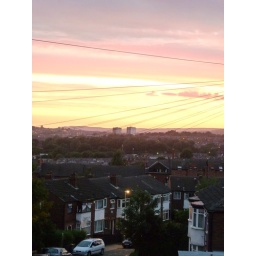
The view from my new bedroom window in Leeds :)